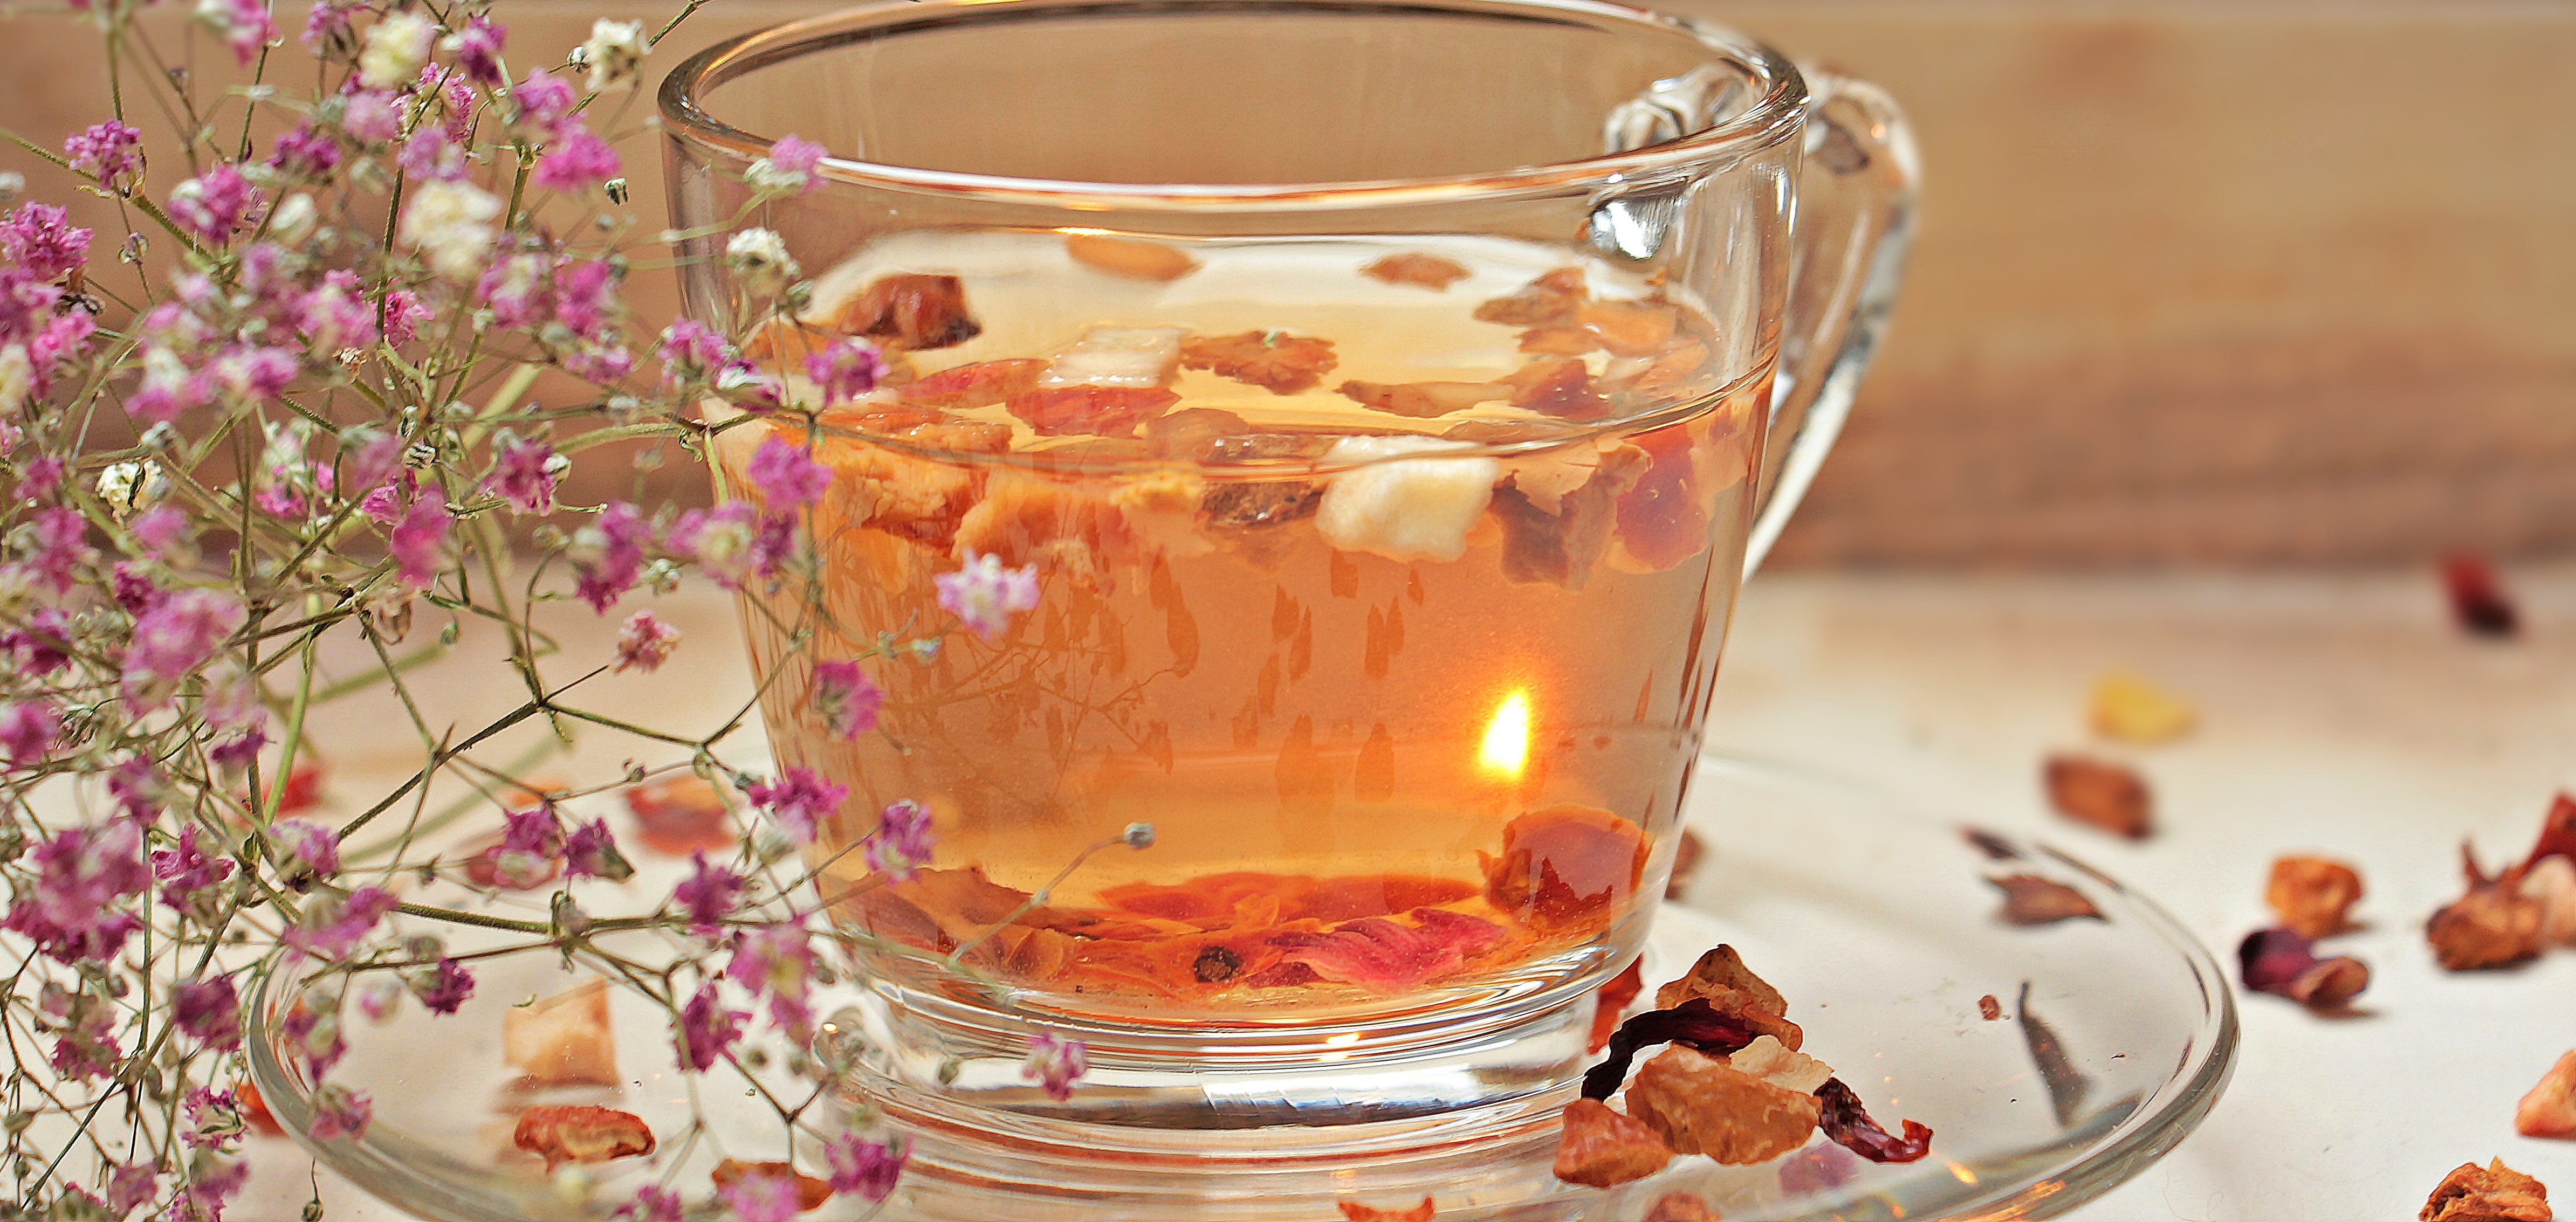
cold, light, glass, cup, food, golden, produce, autumn, drink, dessert, teacup, hot drink, background, bright, tee, mood, enjoy, benefit from, warming, punch, tealight, flavor, tea time, incidence of light, glass cup, apple tea